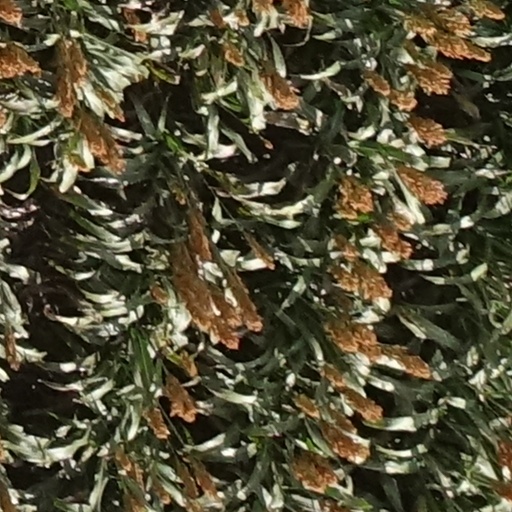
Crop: sorghum